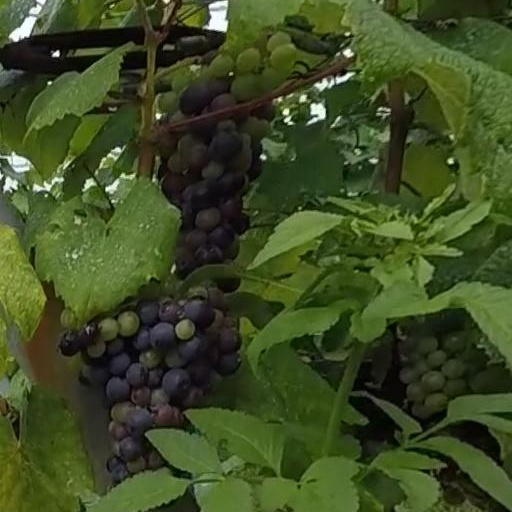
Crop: grape